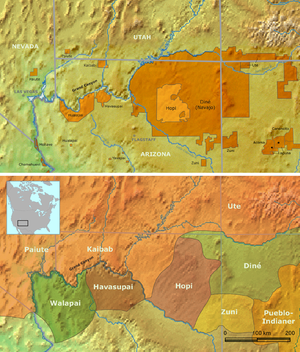
Zuni
Kort over de forskellige Pueblofolk omkring Grand Canyon.
Zuni folket er et af de indianske pueblofolk i USA, som især bor i Zuni Pueblo og det omkringliggende område i New Mexico. Zuni sproget er et isoleret sprog, som ikke påviseligt er beslægtet med andre indianske sprog. Zunierne har formentlig boet som landbrugsfolk i samme område i mindst 3,000 til 4,000 år, og har muligvis været relateret til den arkæologiske Mogollón kultur. Zunierne er kendt for deres håndværk: flettede kurve, sølvsmedearbejde, vævede tekstiler; og også for deres religiøse traditioner som søger at holde hemmelige for udefrakommende. I 2000, var der 10,228 medlemmer af zunistammen.